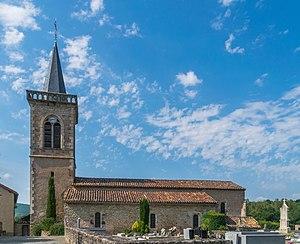
Milhars est une commune française située dans le département du Tarn, en région Occitanie.